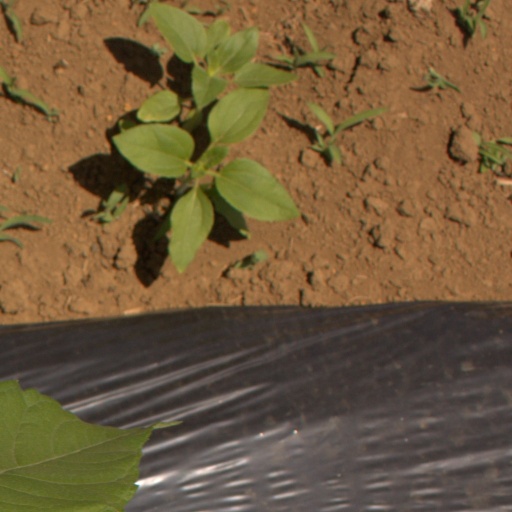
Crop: Jerusalem artichoke